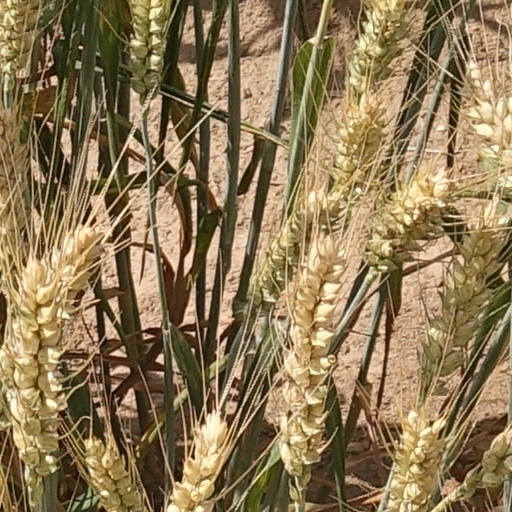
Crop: wheat